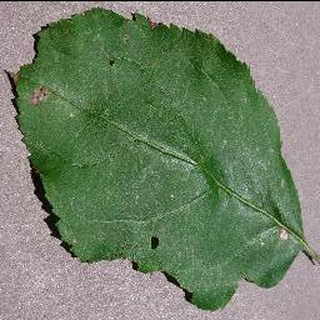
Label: apple_black_rot